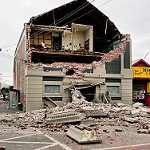
Label: non_damage_buildings_street